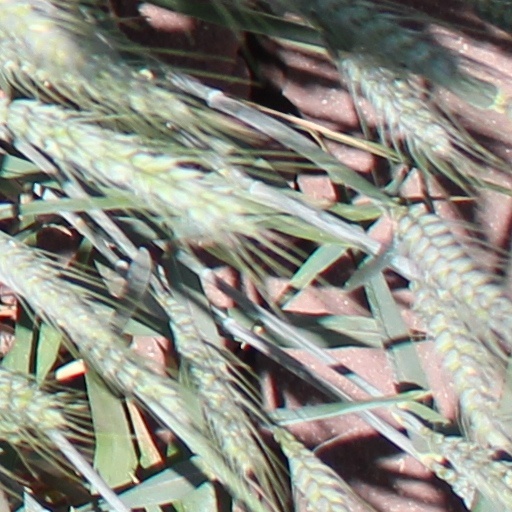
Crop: wheat